Fortifications of Rhodes

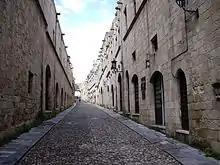
The "Avenue of the Knights".

Contained within the Fortifications of Rhodes is the largest active medieval town in Europe, with over 6,000 inhabitants. The medieval town, as well as being part of the UNESCO world heritage site, is also a major tourism attraction. The medieval town (Παλαιά Πόλη) contains a number of sites, including the clock-tower, Socrates Square, the Jewish Square, the old Haman, Suleiman Mosque Socrates Street, the Street of the Knights, and the Palace of the Grand Master of the Knights of Rhodes.